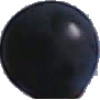
Label: Grape Blue 1